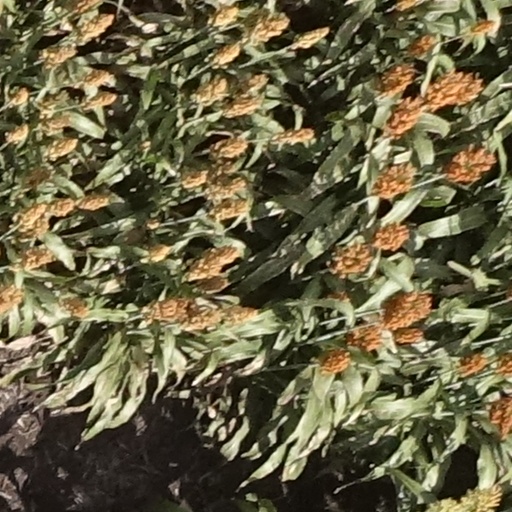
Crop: sorghum